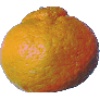
Label: Mandarine 1